Modoc Mission Church and Cemetery

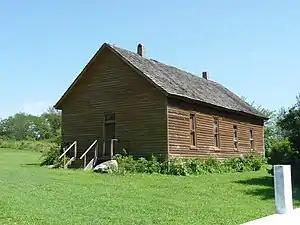

Modoc Mission Church and Cemetery is a historic mission church and cemetery in Miami, Oklahoma.